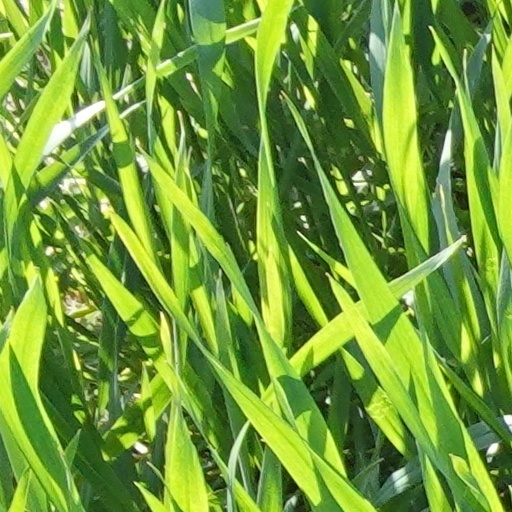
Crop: wheat